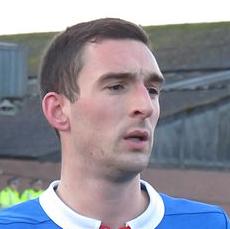
Age: 27